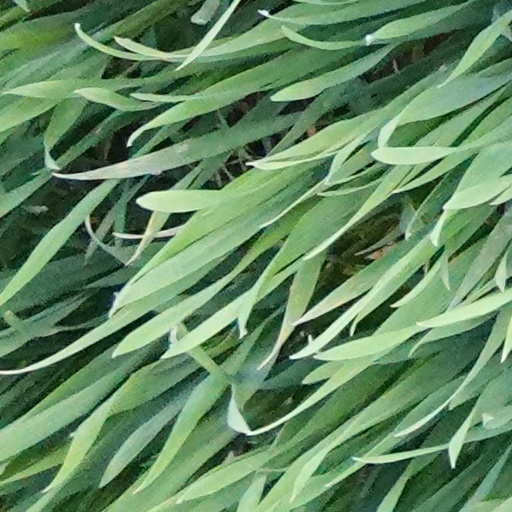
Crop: wheat